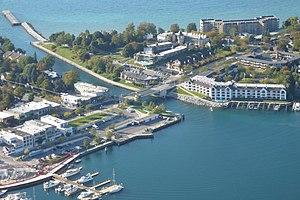
L'U.S. Route 31 est une route traversant les États-Unis du sud vers le nord. Partant du comté de Baldwin au bord du golfe du Mexique, elle rejoint le détroit de Mackinac dans le Michigan, entre le lac Michigan et le lac Huron.